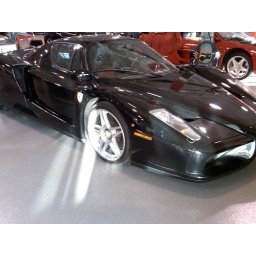
I've seen two Enzos in person: a red and this black